Pixel art

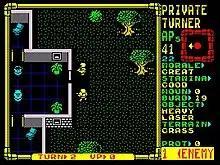
"Laser Squad" (1988) screenshot, ZX Spectrum

Nevertheless, the aesthetic of 1980s video games had a major impact on contemporary and future pixel art, both in video games, the demoscene graphics and among independent artists. As computers became more affordable in the 1980s, software such as DEGAS Elite (1986) for the Atari ST, Deluxe Paint (1985) and Deluxe Paint 2 (1986) for the Commodore Amiga, and Paint Magic for the Commodore 64, inspired many later pixel artists to create digital art by careful placement of pixels. In the case of the Commodore 64 and the Amstrad CPC, some early pixel artists used joysticks and keyboards to pixel.